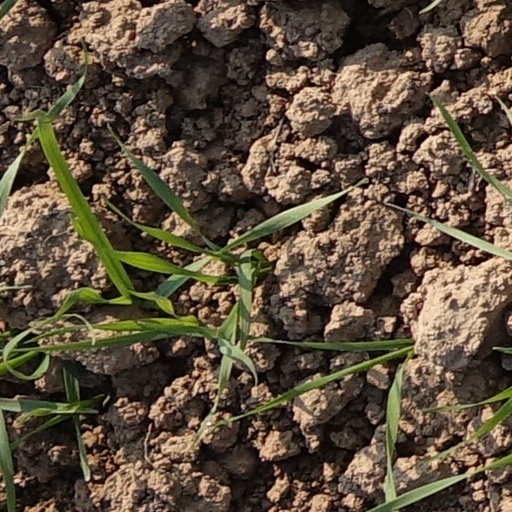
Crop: wheat